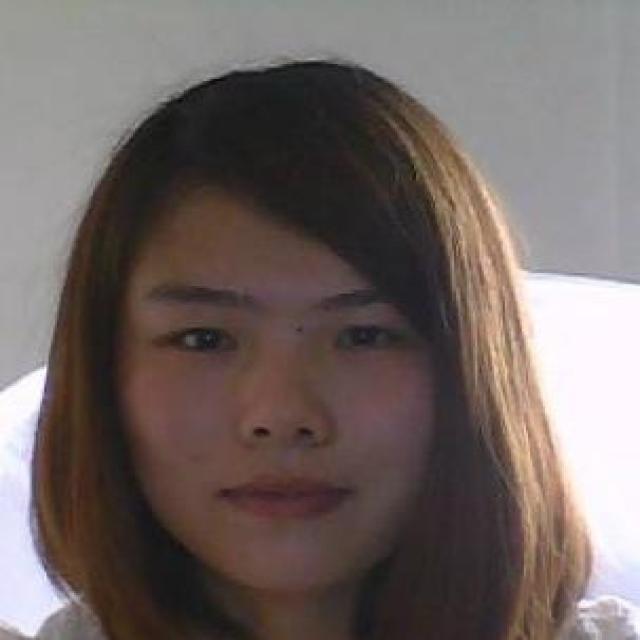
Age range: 21-44